Katabatic wind

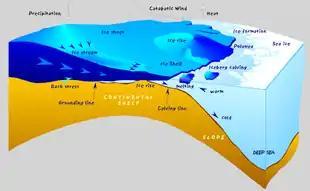
Coastal polynyas are produced in the Antarctic by katabatic winds

Katabatic winds are for example found blowing out from the large and elevated ice sheets of Antarctica and Greenland. The buildup of high density cold air over the ice sheets and the elevation of the ice sheets brings into play enormous gravitational energy. Where these winds are concentrated into restricted areas in the coastal valleys, the winds blow well over hurricane force, reaching around . In Greenland these winds are called piteraq and are most intense whenever a low pressure area approaches the coast.